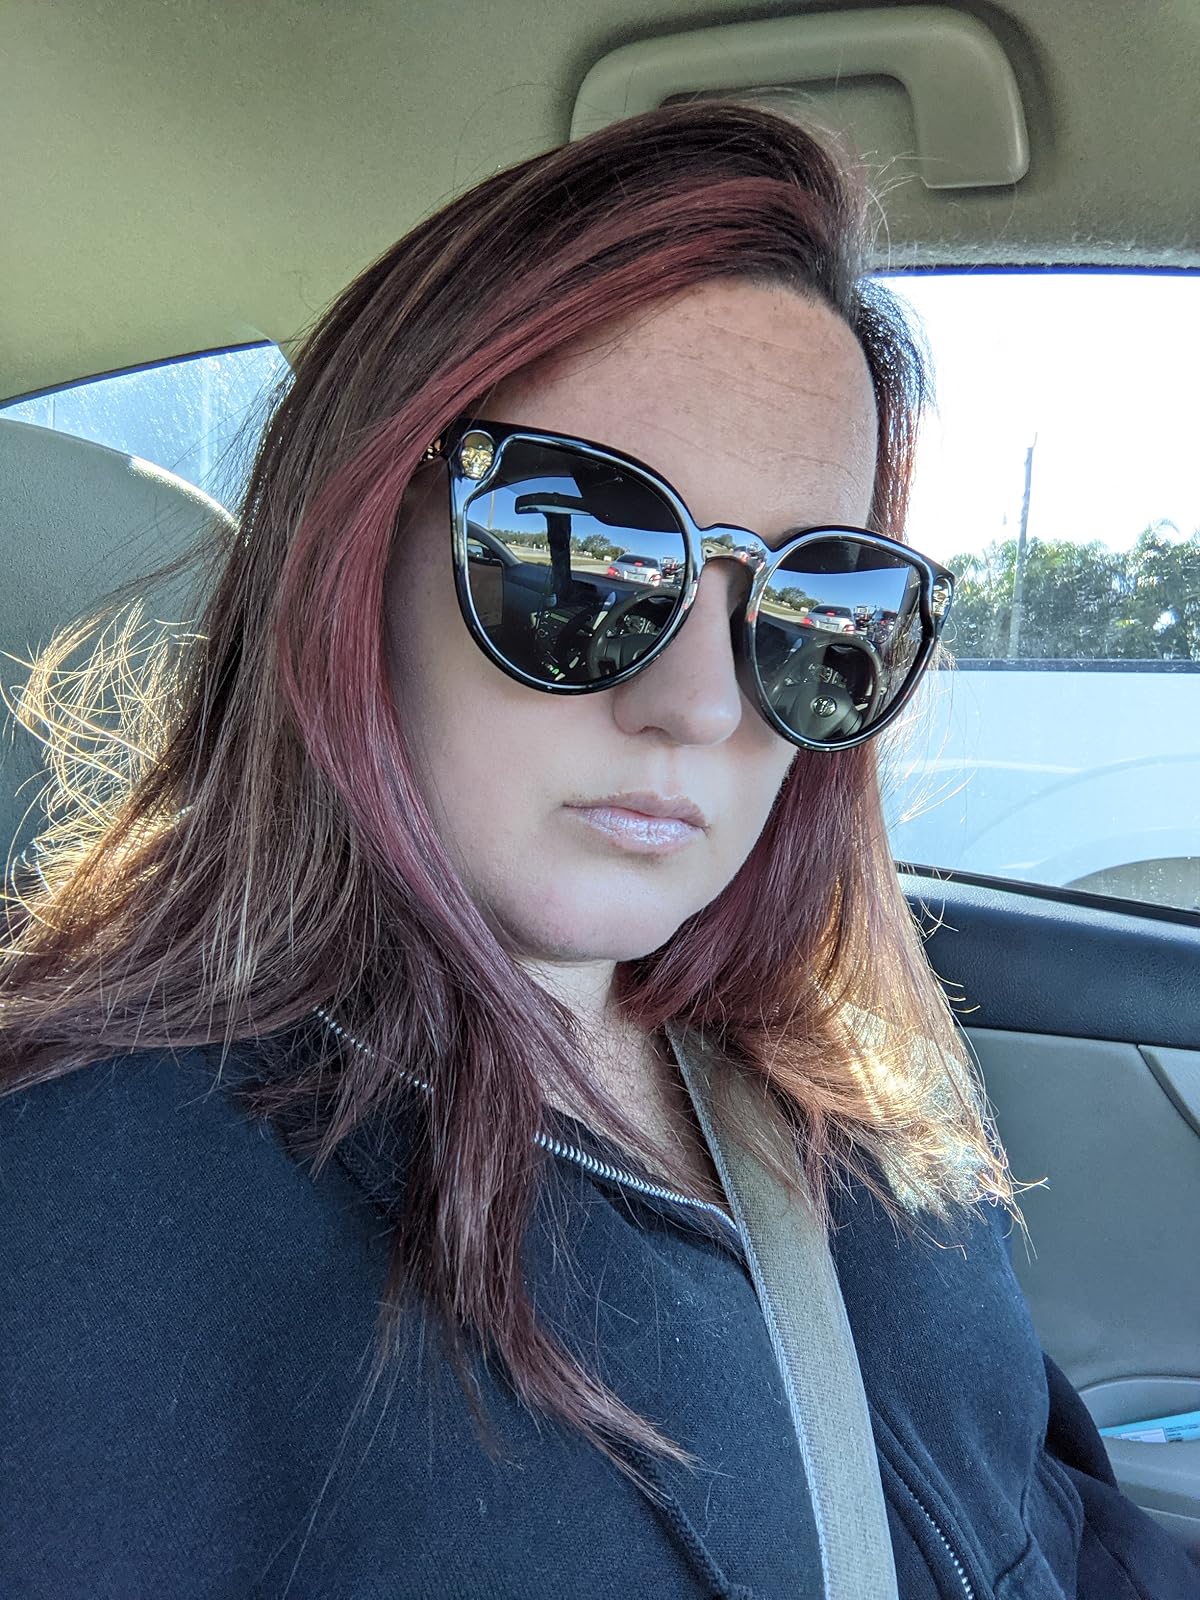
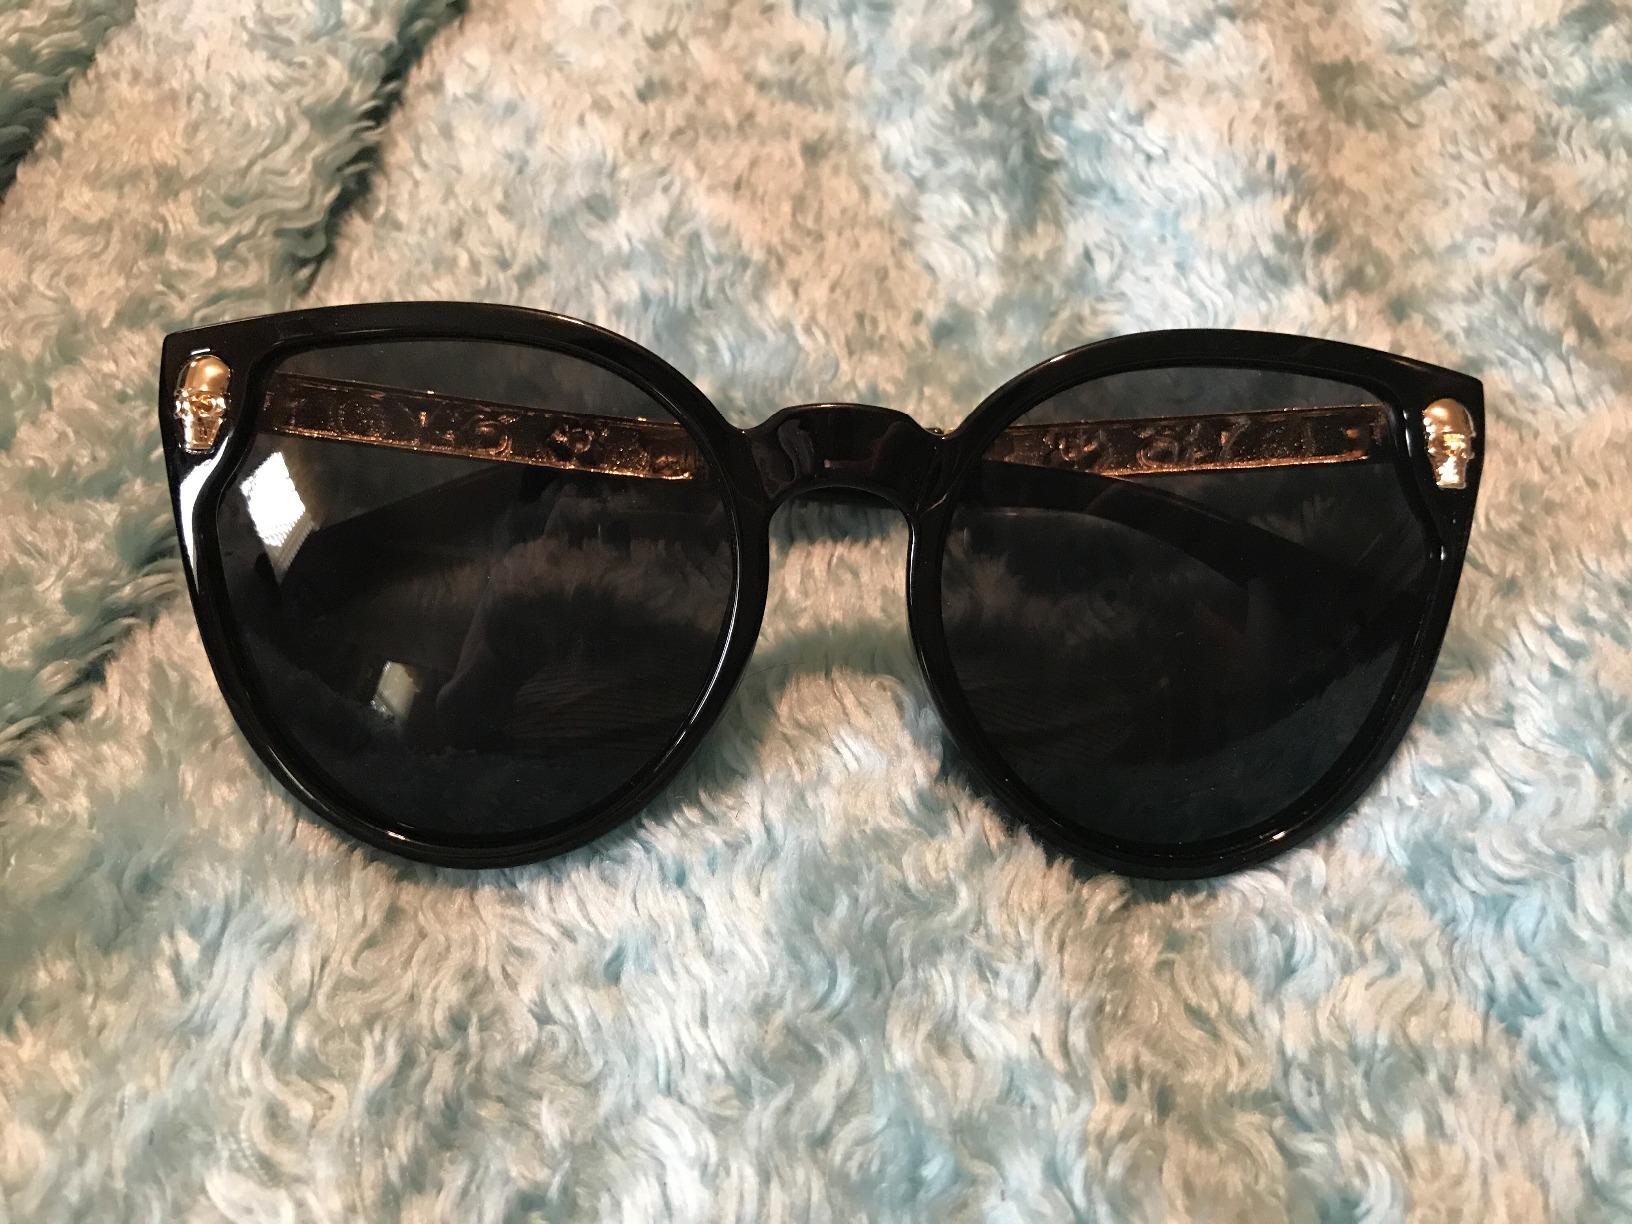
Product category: accessories_sunglasses
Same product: yes